Fontenelle Forest

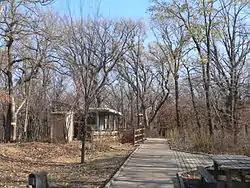
Boardwalk trail on upper level of Fontenelle Forest, near visitor center

Fontenelle Forest is a forest, located in Bellevue, Nebraska. Its visitor features include hiking trails, a nature center, children's camps, a gift shop, and picnic facilities. The forest is listed as a National Natural Landmark and a National Historic District. The forest includes hardwood deciduous forest, extensive floodplain, loess hills, and marshlands.